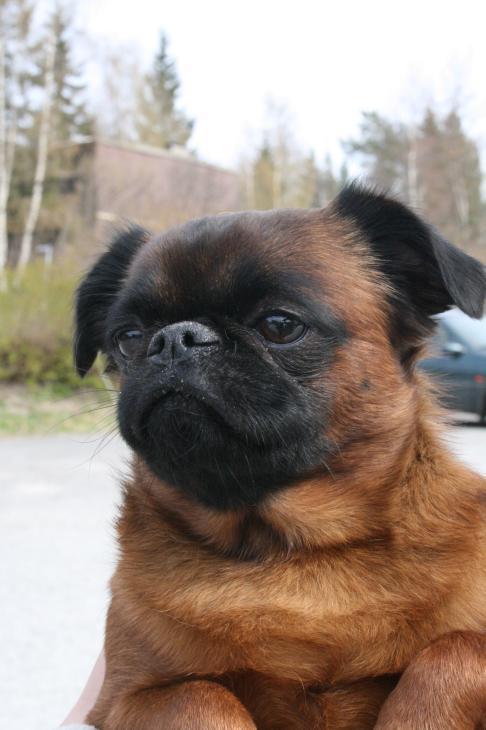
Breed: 209-n000042-Brabancon_griffo